The War on Normal People

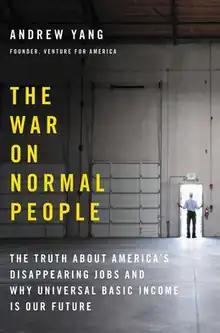
First edition cover

The War on Normal People: The Truth About America's Disappearing Jobs and Why Universal Basic Income Is Our Future is a 2018 book written by Andrew Yang, an American entrepreneur and Venture for America founder, who would later run as a 2020 Democratic presidential candidate on policy strategies discussed in the book. It was published by Hachette Books in the United States on April 3, 2018. A paperback edition was released on April 2, 2019. Yang narrated an audiobook version released on YouTube in September 2018.